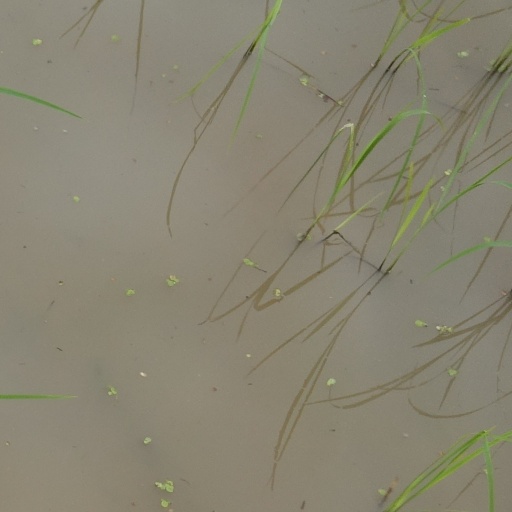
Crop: rice